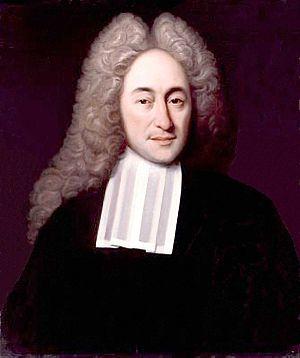
Carl Andreas Duker, né en 1670 à Unna et mort le 5 novembre 1752 à Meiderich, est un historien et philologue allemand.